Chalcides pentadactylus

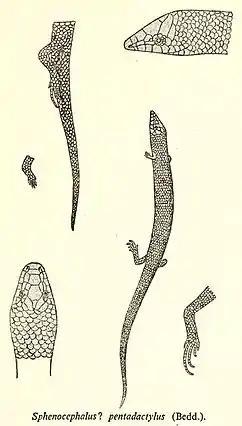
"Chalcides pentadactylus"

Chalcides pentadactylus, or five-fingered skink, is a species of skink found in the Western Ghats of India. Females of other species of the genus are viviparous, meaning that they give birth to live young. Almost nothing is known of "C. pentadactylus". It is only known from the holotype which is lost [ fide Smith 1935]. Due to the loss of the only known specimen the true identity and origin of this skink, and its correct generic assignment, must await the examination of fresh material (Srinivasulu & Srinivasulu 2013).